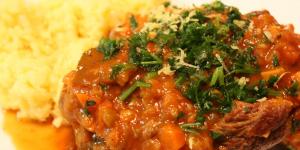
ossobuco a la milanesa